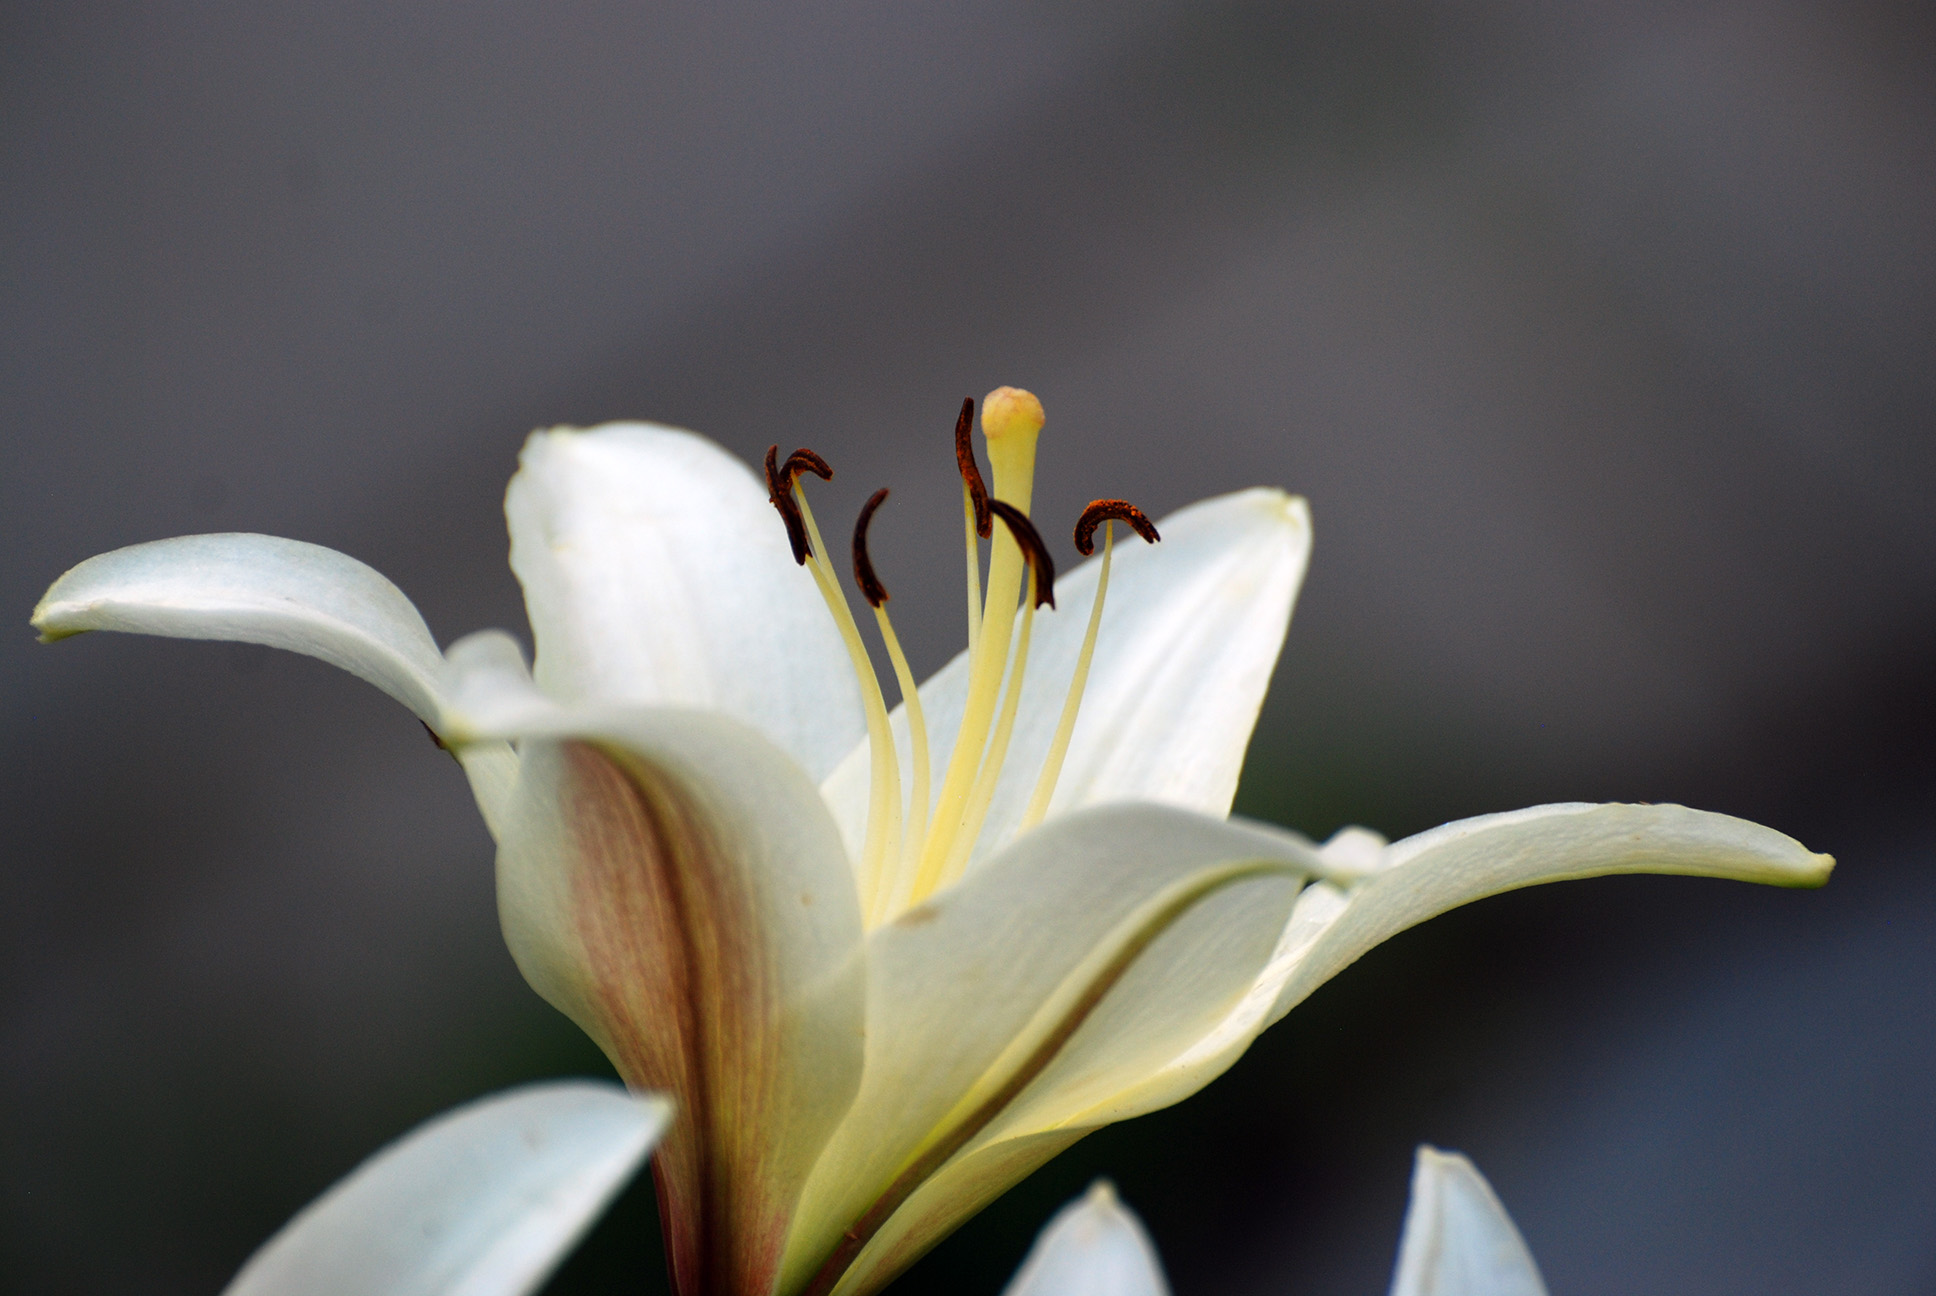
nature, blossom, plant, white, photography, leaf, flower, petal, europe, park, botany, nikon, yellow, flora, flowers, close up, moscow, nikkor, lily, russia, d80, 70300mm, moskau, nikond80, moscou, 70300mmf4556gvr, sokolniki, macro photography, flowering plant, plant stem, land plant